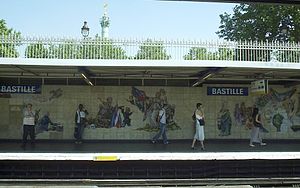
Bastille (metrostation) / Galleri
Bastille er en station på metronettet i Paris og betjener metrolinjerne 1 5 og 8. Den ligger på grænsen mellem 4., 11. og 12. arrondissement.